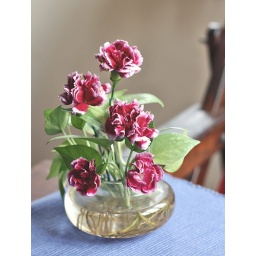
Some double coloured pink carnations sitting in my small money plant bowl.